Grenadier Guards

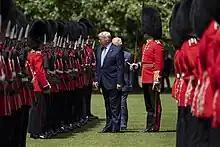
U.S. president Donald Trump and the then Prince of Wales inspect Nijmegen Company, Grenadier Guards in the Garden at Buckingham Palace, June 2019

In June 1945, following the end of hostilities, the 2nd and 4th Battalions gave up their tanks and returned to an infantry role. The regiment returned to three battalions at this time, with the 4th and 5th Battalions being disbanded along with the 6th, which had been removed from the order of battle before the end of the war. Initially, the regiment was employed on occupation duties in Germany; however, the 3rd Battalion was deployed shortly afterwards to Palestine, where it attempted to keep the peace until May 1948, when it was replaced by the 1st Battalion. Further deployments came to Malaya in 1948, Tripoli in 1951 and Cyprus in 1956. In 1960, shortly after returning from Cyprus, the 3rd Battalion paraded for the last time and was subsequently placed in suspended animation. In order to maintain the battalion's customs and traditions, one of its companies, The Inkerman Company, was incorporated into the 1st Battalion.